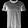
Label: T - shirt / top